Hassan Rouhani

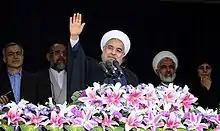
Rouhani during a visit of Semnan

It is generally assumed that he will follow the ruling establishment in completely supporting Bashar al-Assad, Syria's contentious president, in the Syrian Civil War, as well as "strengthening the Shia Crescent" that runs from southern Lebanon, through Syria, Iraq and into Iran. In his first press conference after winning the presidential election, Rouhani said that "the ultimate responsibility to resolve the Syrian civil war should be in the hands of the Syrian people."